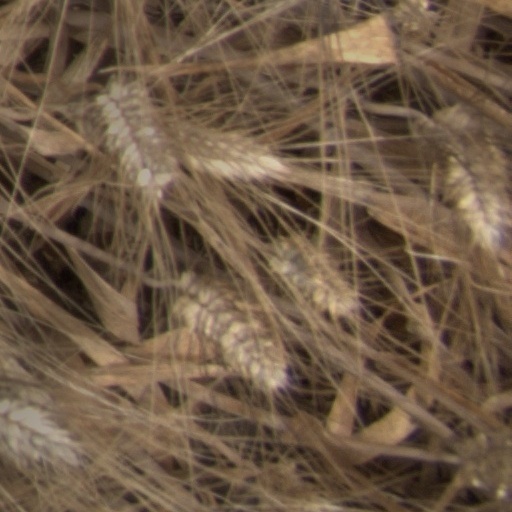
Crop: wheat